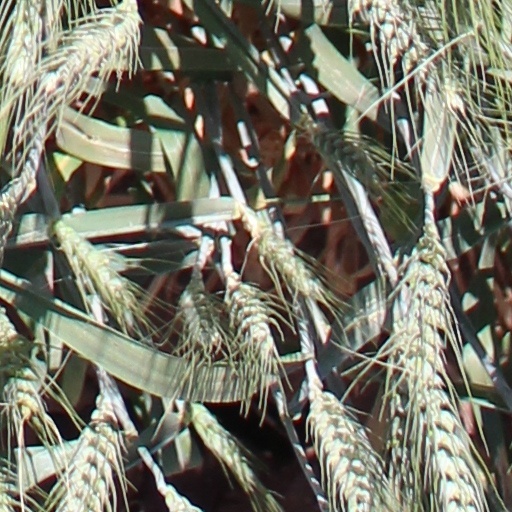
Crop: wheat